Baby Boy (Beyoncé song)

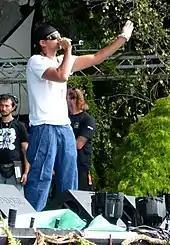
Sean Paul ("pictured") contributed vocals to "Baby Boy".

In 2002, Beyoncé went to Miami, Florida, to work with Scott Storch for her debut solo studio album "Dangerously in Love". She and Storch wrote "Baby Boy", with contributions from Robert Waller and Beyoncé's now-husband, Jay-Z. The song also contains a lyrical interpolation of "No Fear" by hip-hop group O.G.C. used towards the ending of the song: "We steppin' in hotter this year".